Answer in natural language. How many Paintings are visible in the scene? Choose between the following options: 1, 2, 3, 0 or 4
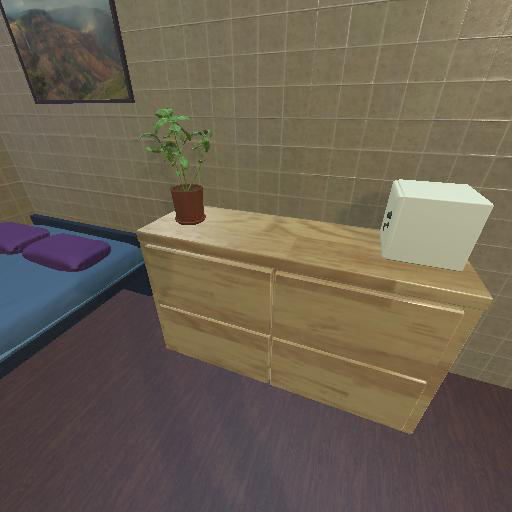
<answer>1</answer>